Belay device

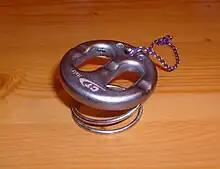
Sticht plate.

The Sticht plate was the first mechanical rope brake, named after its designer, Fritz Sticht. It consists of a small metal plate with a slot that allows a bight of rope to pass through to a locking carabiner and back out. This locking carabiner is clipped to the belayer who is then able to lock the rope at will.